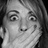
Emotion: surprise